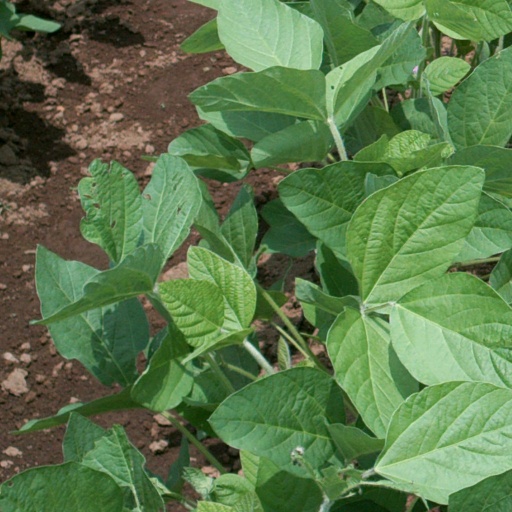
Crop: soybean